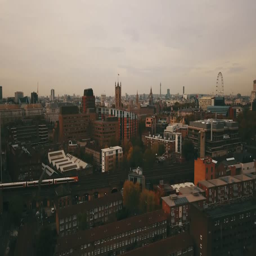
aerial drone footage with a sweeping skyline